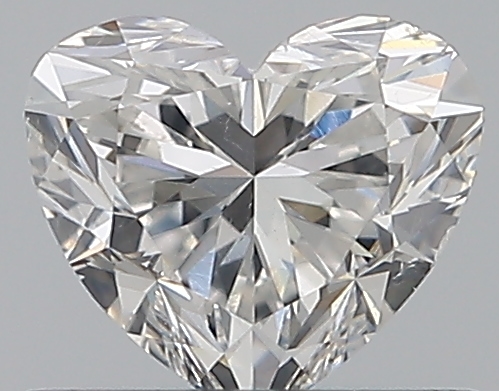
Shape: heart
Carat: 0.55
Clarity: SI2
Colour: G
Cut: EX
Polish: EX
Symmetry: VG
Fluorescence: N
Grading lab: GIA
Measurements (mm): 4.91 x 5.5 x 3.33